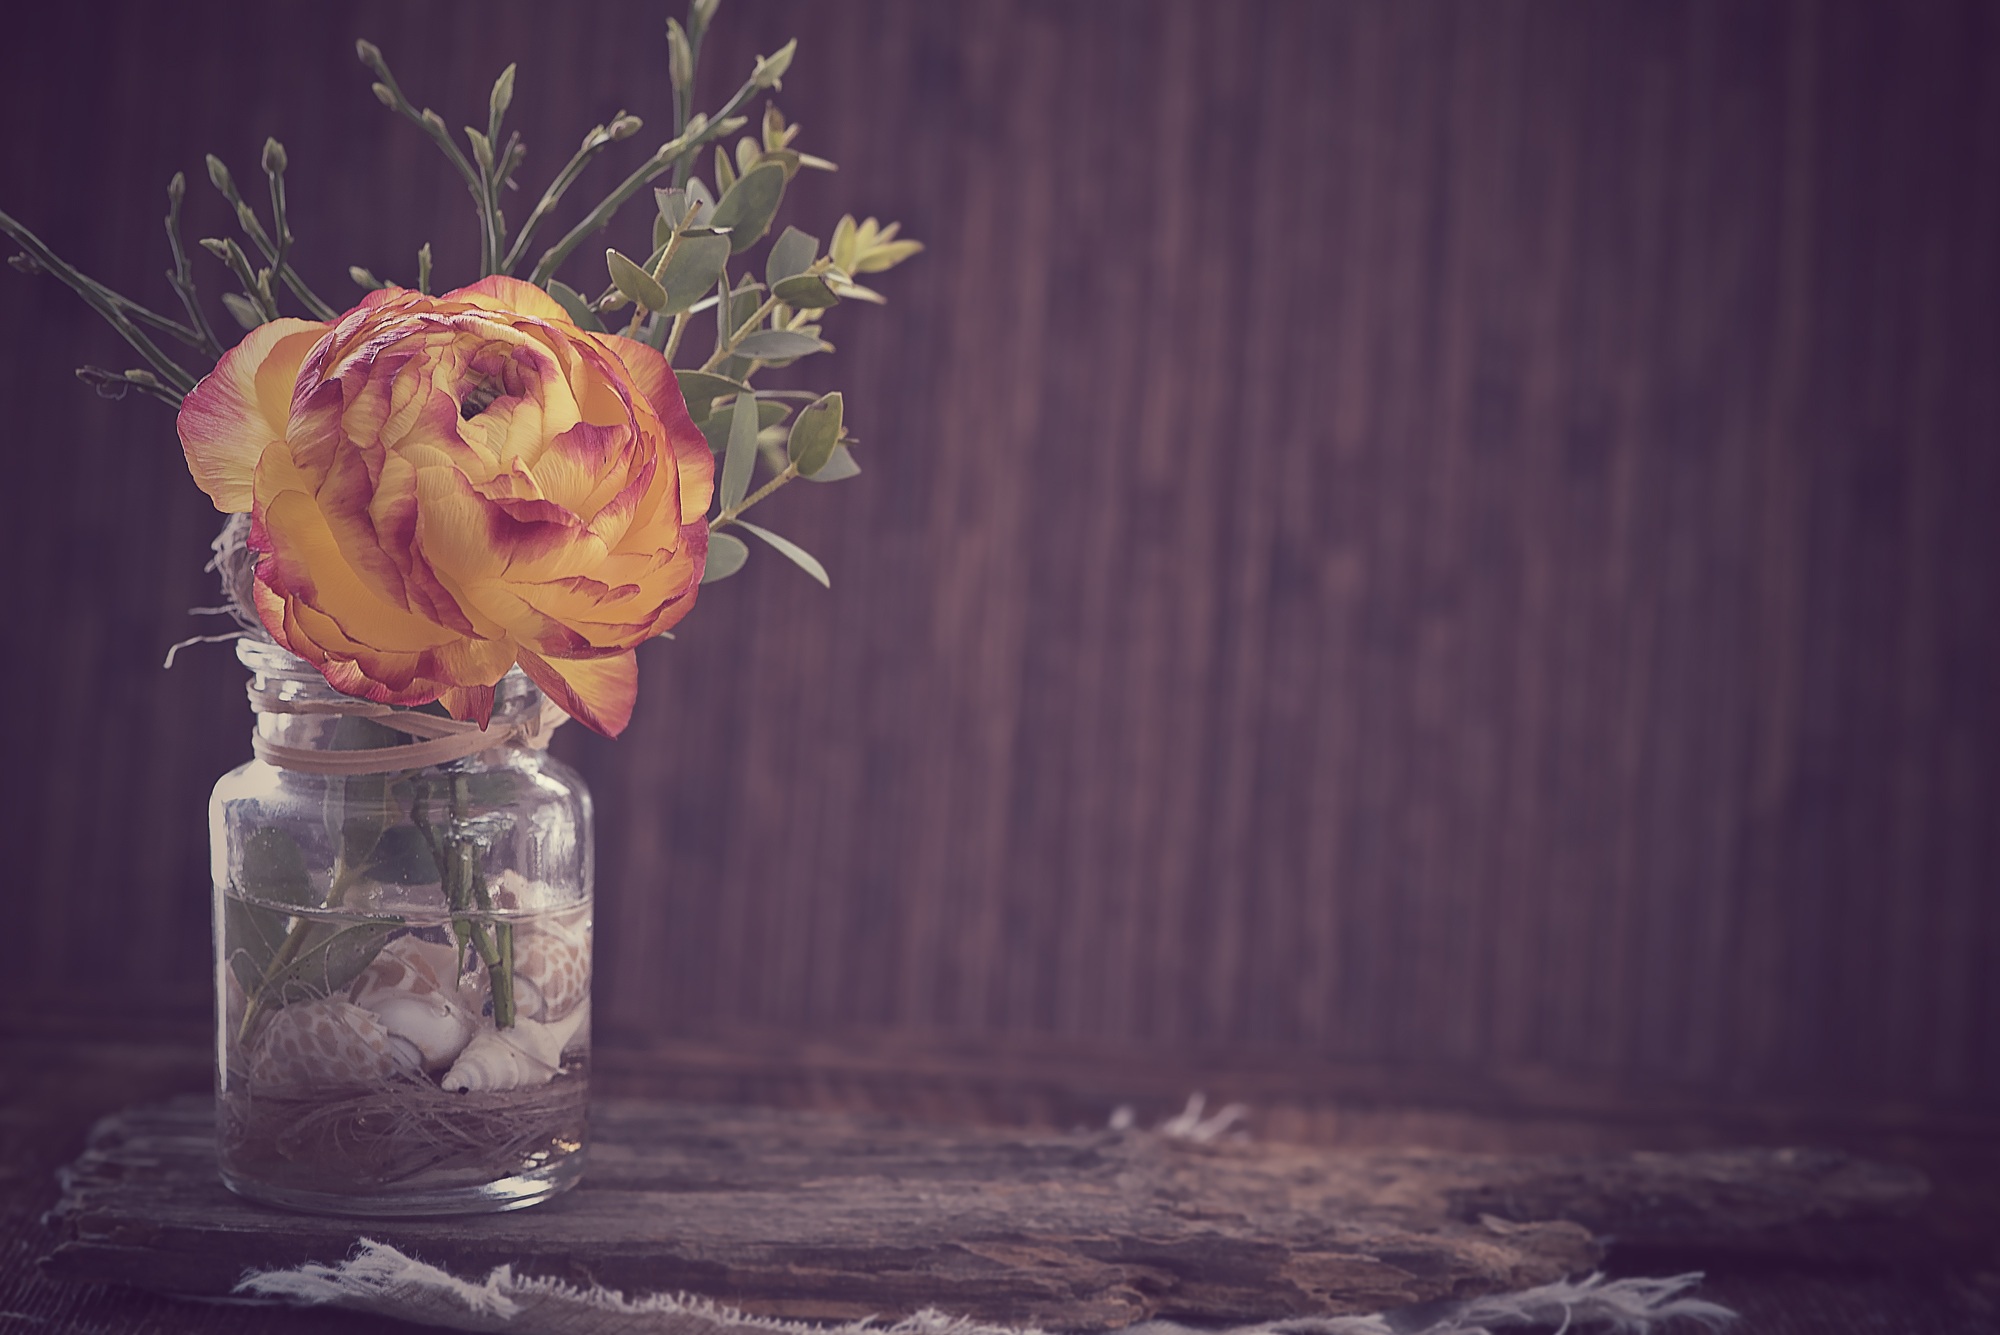
blossom, plant, wood, flower, bloom, vase, decoration, orange, darkness, close, still life, painting, deco, art, petals, floristry, ranunculus, text freedom, still life photography, vintage look